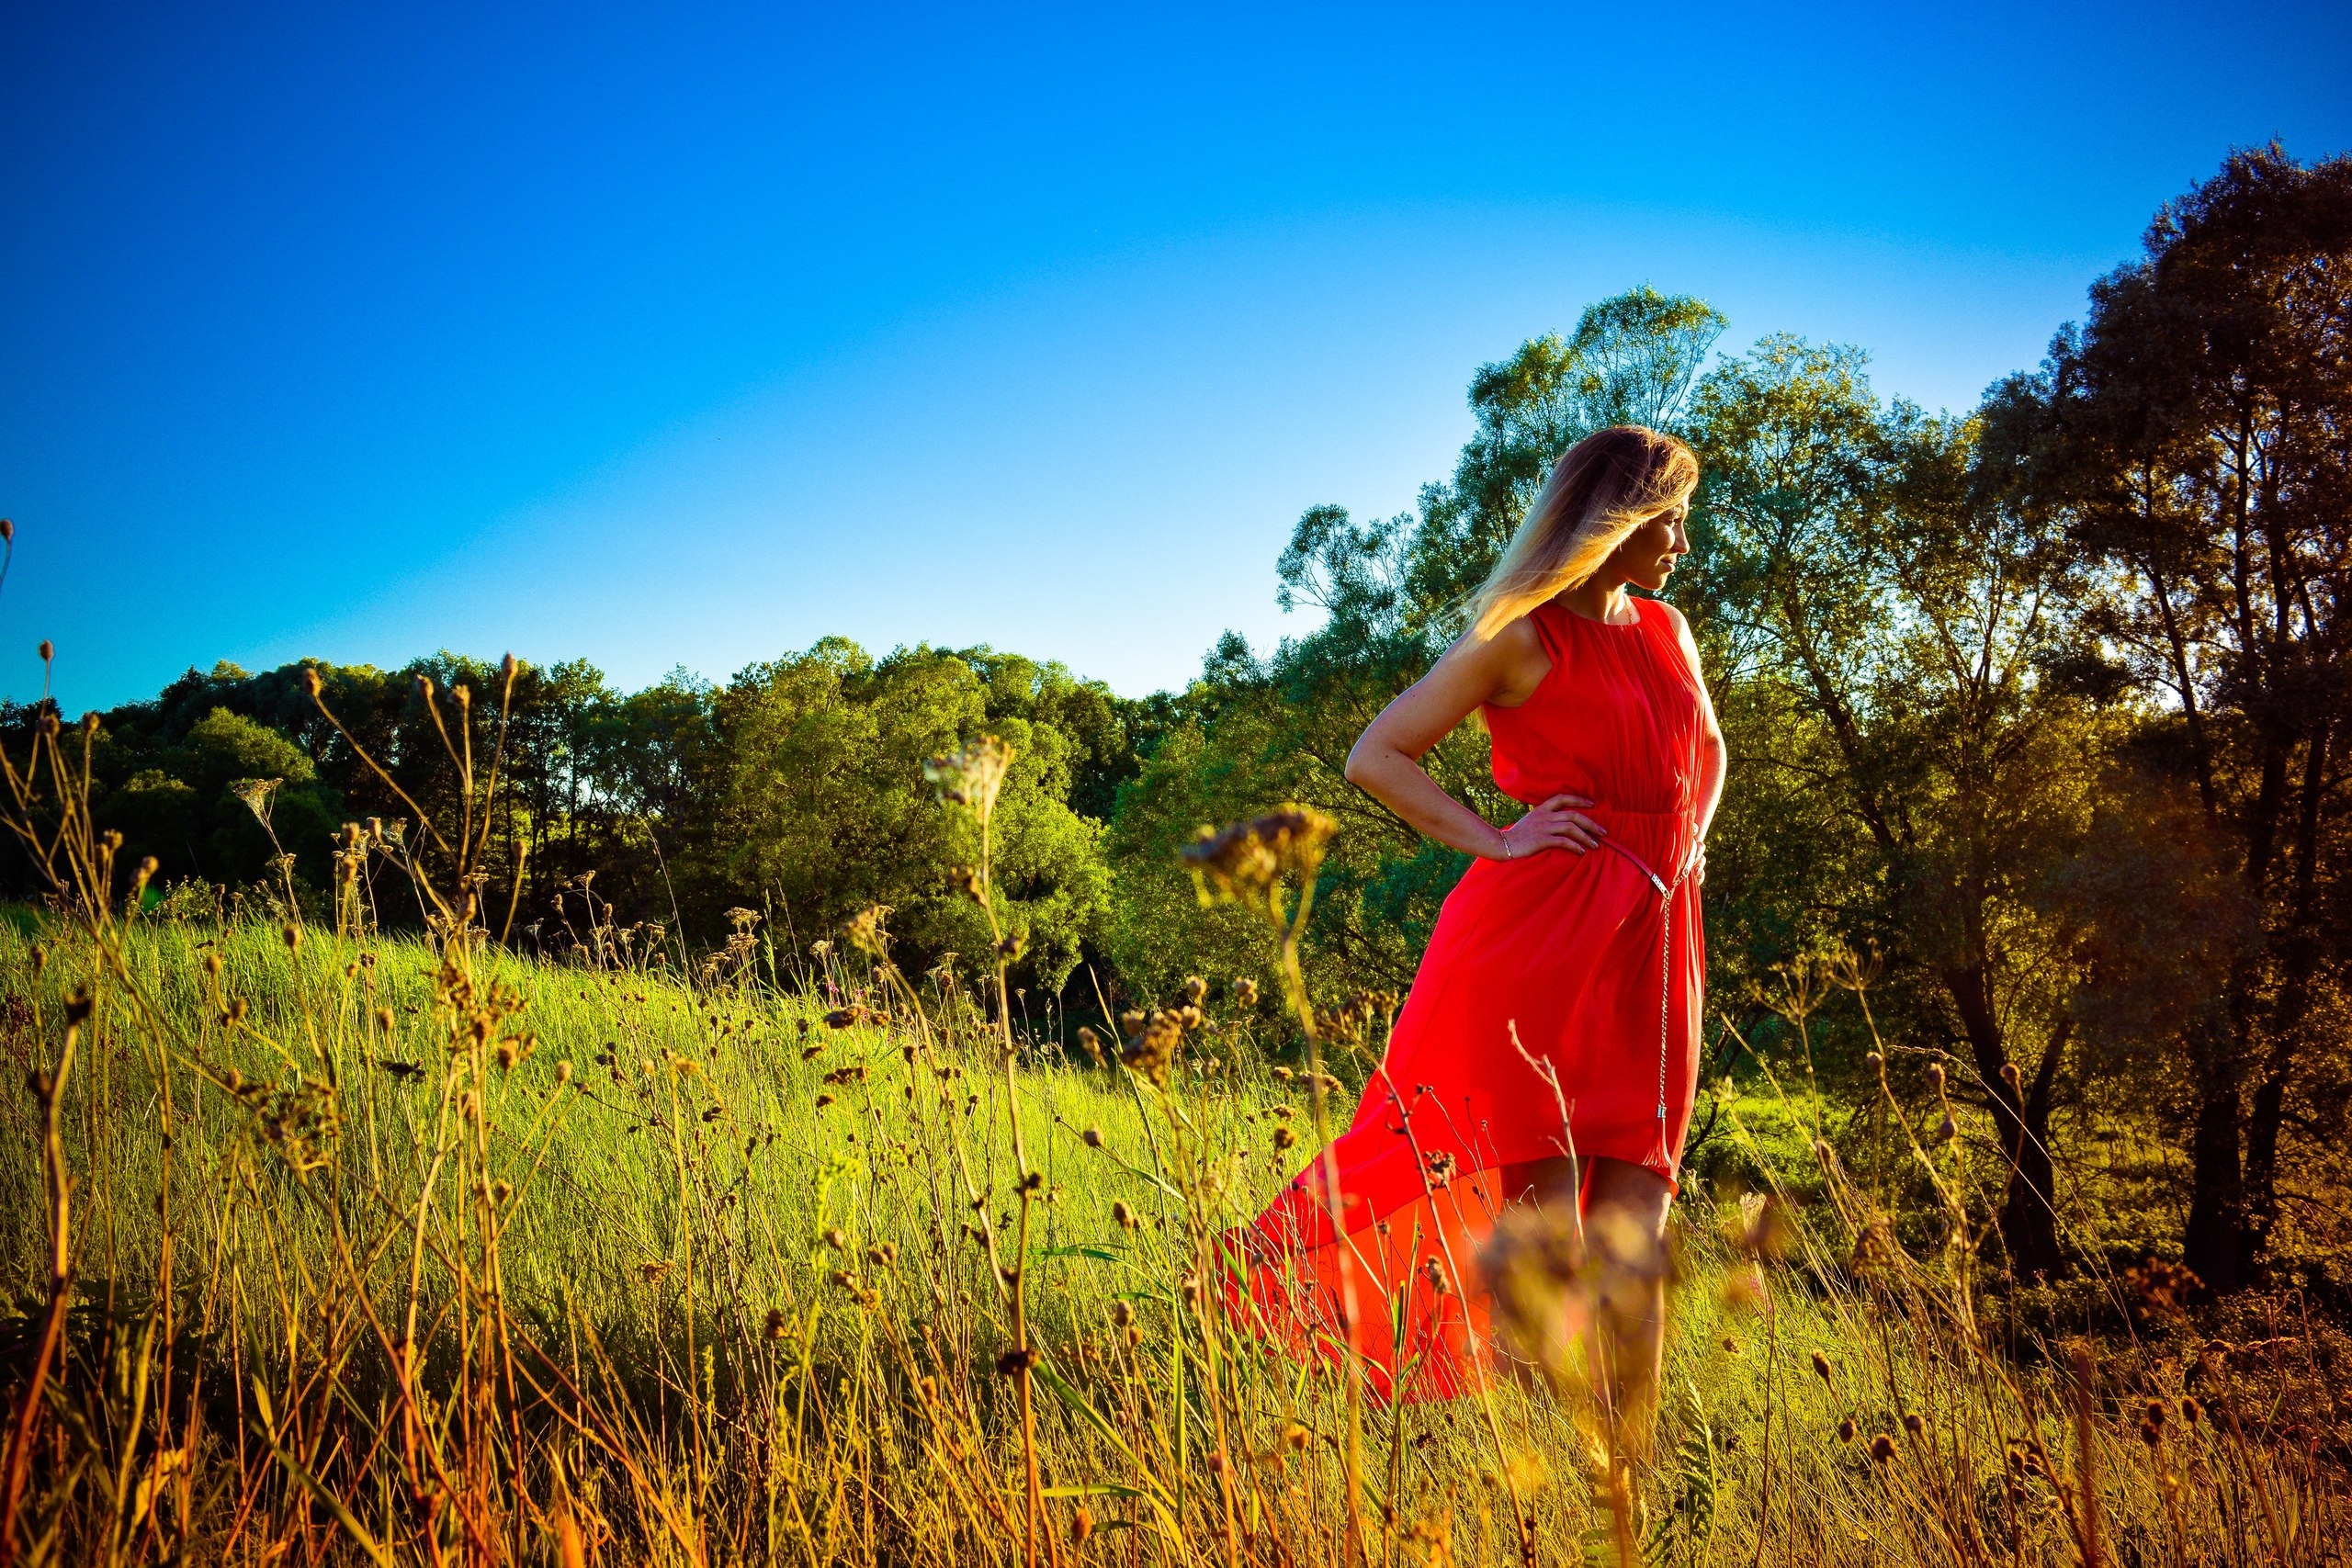
landscape, tree, nature, forest, grass, plant, sky, girl, sun, sunset, meadow, sunlight, flower, photo, summer, vacation, love, brunette, model, green, journey, birch, autumn, bride, flora, smile, flowers, stroll, trees, leaves, sunny, girls, dress, happiness, beauty, joy, beautiful, story, laughter, mood, living nature, greens, green leaves, shades of green